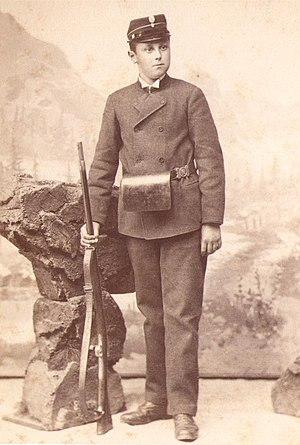
Photo de 1880 du cadet zurichois Oscar Beyer. Photographe A. Meier von Tobel Rennweg 4 à Zurich
L'appellation fusil Vetterli désigne une série de fusils militaires à répétition et à chargement par la culasse adoptés par l'armée suisse en 1869, où ils remplacent différents modèles de fusils à chargement par bouche, principalement la carabine fédérale 1851, le fusil d'infanterie 1863 et des armes à chargement par la culasse, les Milbank-Amsler 1867 et Peabody 1867. Ils céderont eux-mêmes leur place en 1889 au fusil Schmidt-Rubin. Les fusils Vetterli furent conçus par Johann-Friedrich Vetterli, directeur technique de la Société Industrielle Suisse SIG, à Neuhausen.